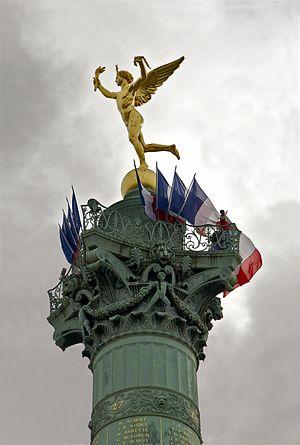
Le Génie de la Liberté, au sommet de la colonne de Juillet pavoisée, 14 juillet 2012, place de la Bastille, Paris.